Benoît Brisefer

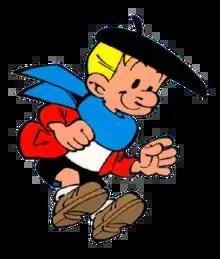
Benoît Brisefer, the main character of the series

Benoît Brisefer is a blond-haired little boy who always wears a beret, a blue scarf, a red jacket and black shorts. He is polite, honest and well-mannered, pays attention at school (he often quotes his teacher's life advice) and likes to help people in need. He hates crime and injustice and has an intense dislike of firearms.